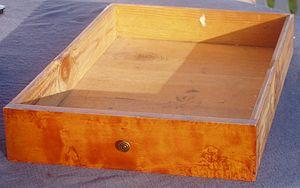
Un tiroir est un élément de mobilier permettant de ranger des objets. Le tiroir est généralement constitué d’un boîtier ouvert coulissant à l’intérieur d’un meuble. Un tiroir se compose d'un panneau antérieur appelé devanture, de deux côtés, d'un derrière et d'un fond.